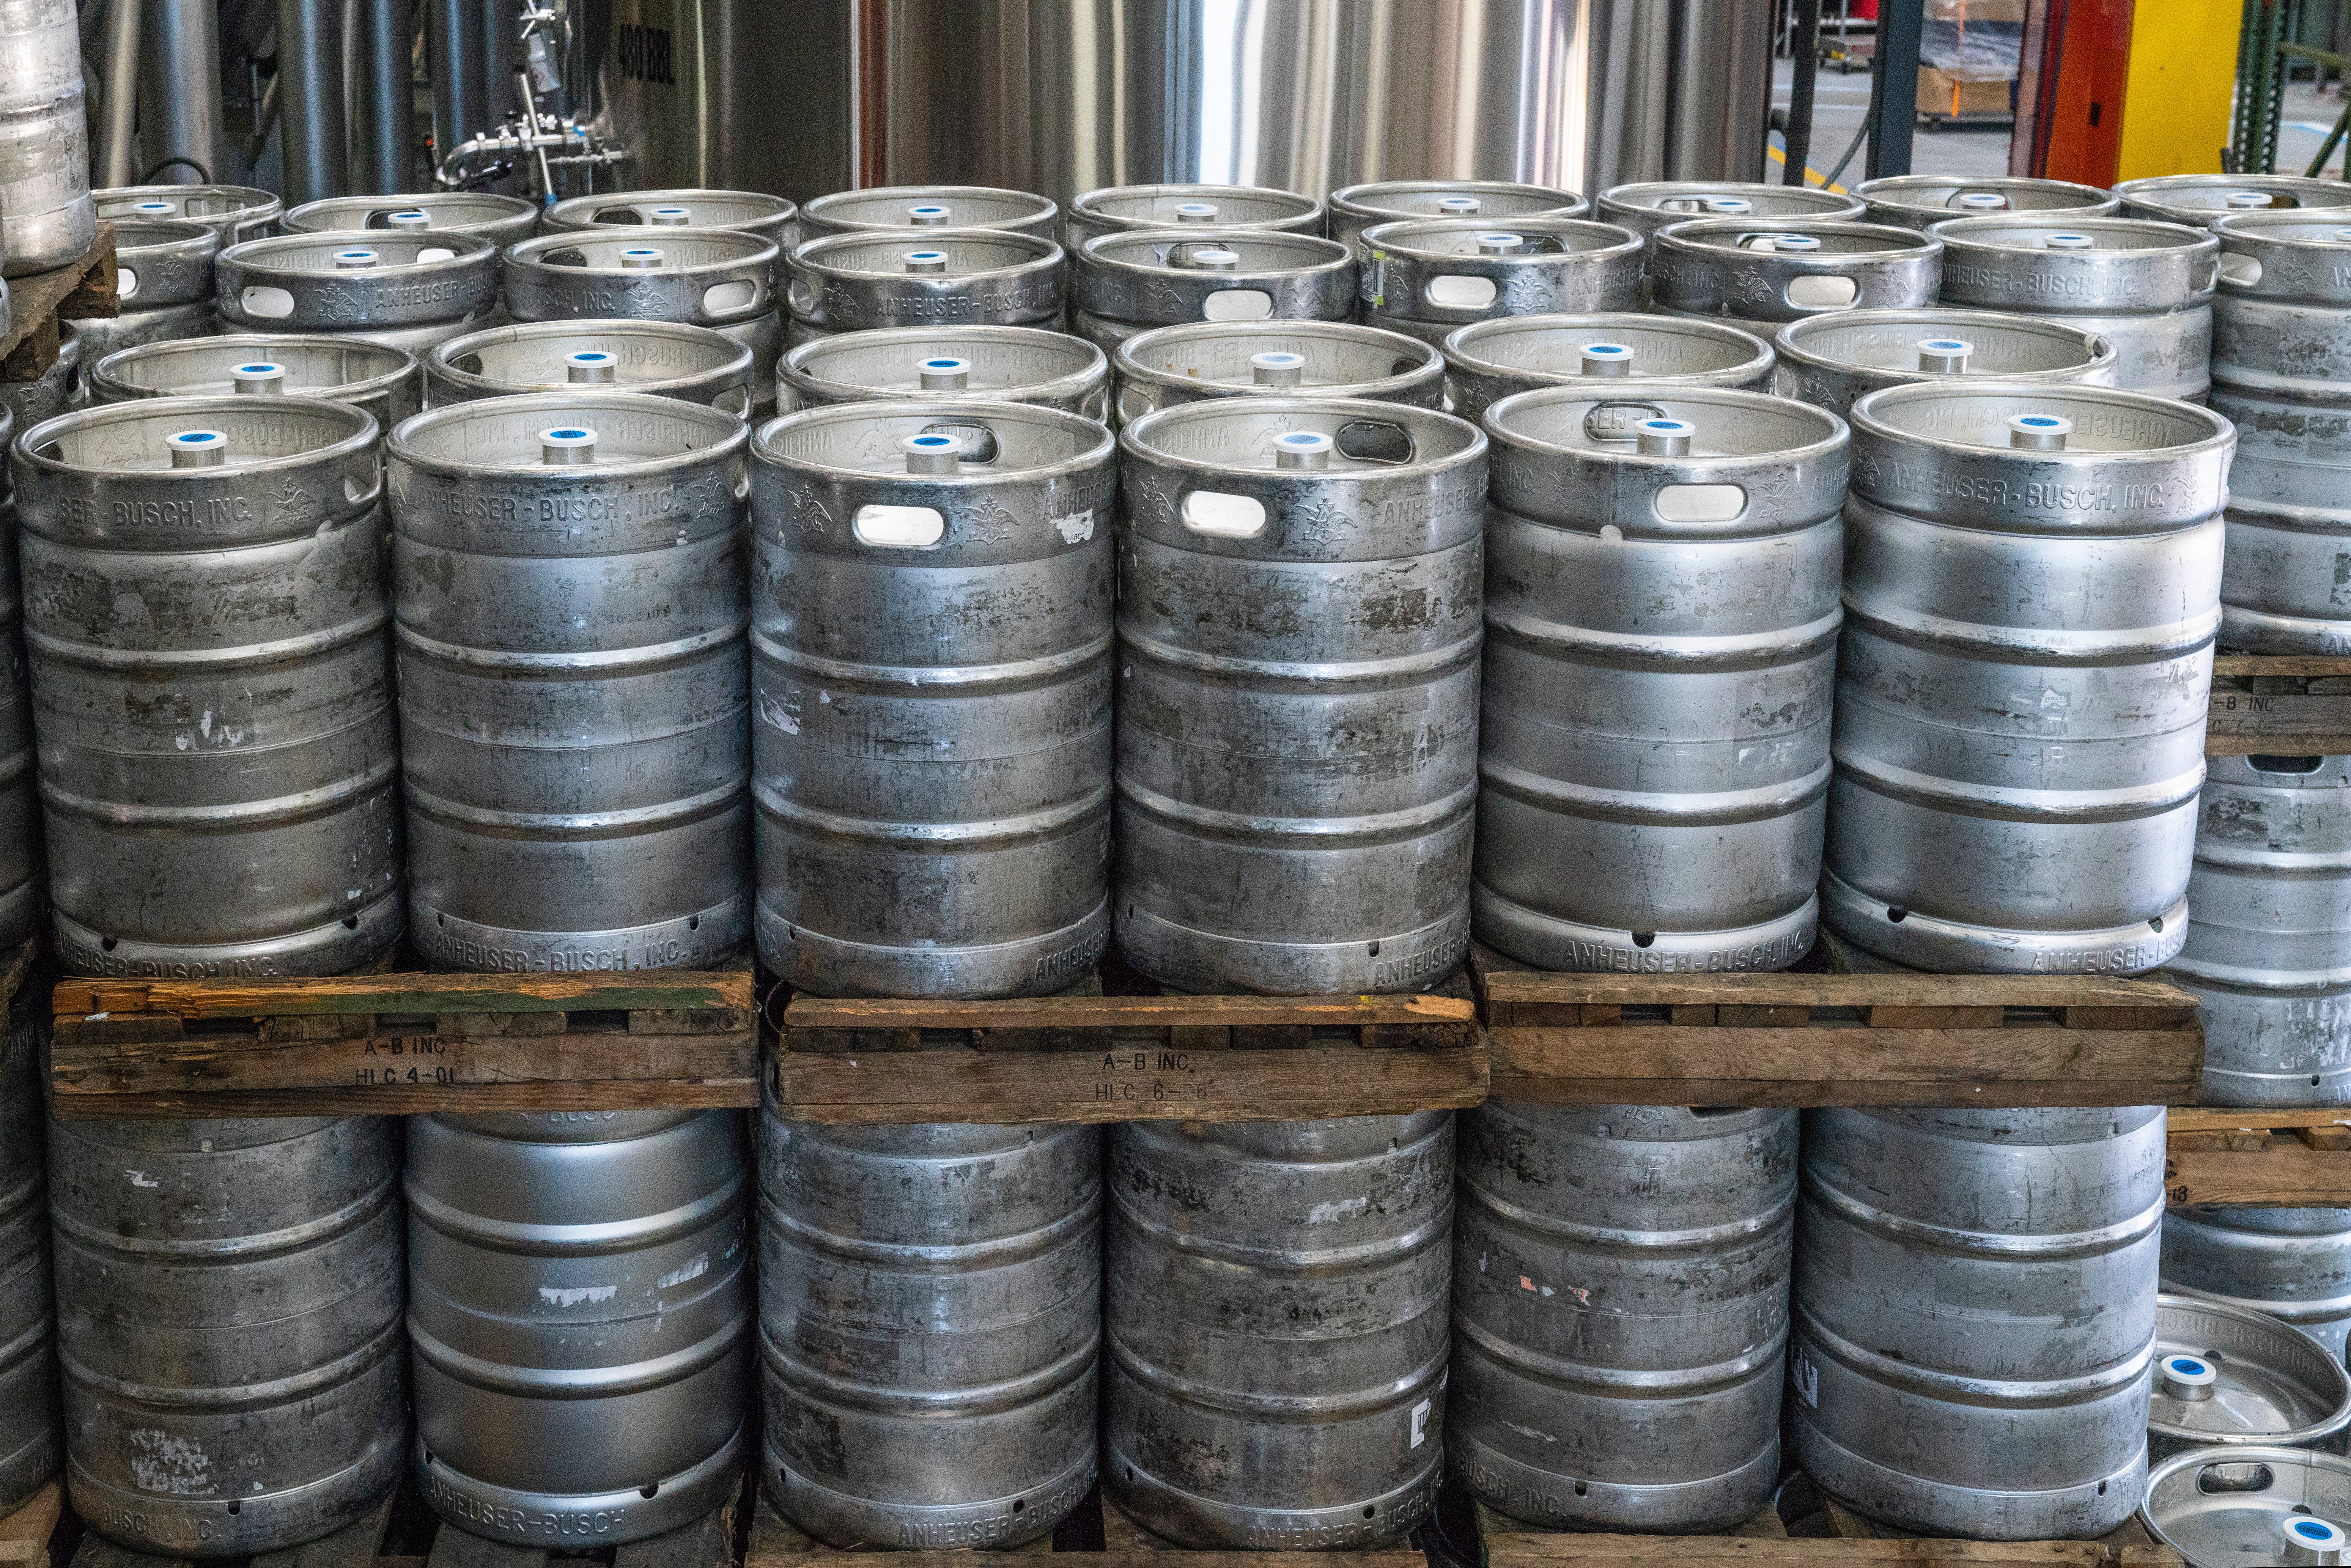
keg, tin can, metal, brewery, tableware, cylinder